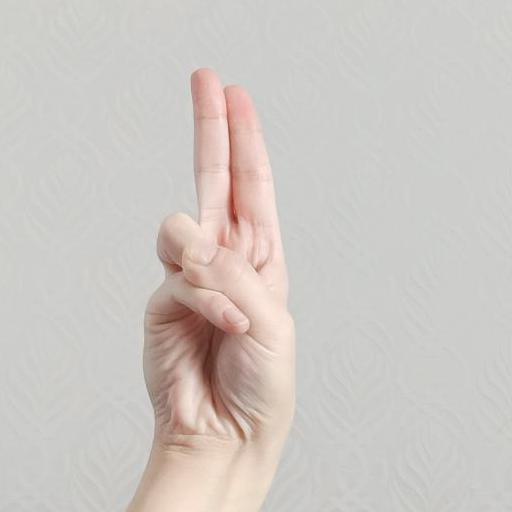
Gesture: two_up